Frank Crossin

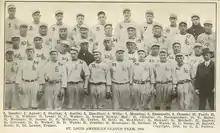
Crossin (labeled 9) spent three seasons in the Major Leagues, all with the St. Louis Browns.

Crossin was issued to report to the St. Louis Browns in September 1912. Before reporting, he returned to his home in Luzerne, Pennsylvania, where the manager, and players from his former amateur team the Luzerne Reds held a banquet in honor of Crossin. The Browns paid the Binghamton Bingoes, the team in which they purchased him from, US$1,000 for Crossin. He made his MLB debut on September 24. With the Browns that year, he played in eight games. In those games, he batted .227 with two runs scored, five hits, two runs batted in (RBIs), and one stolen base. Defensively, he played all of his games at the catcher position.